New York Medical College

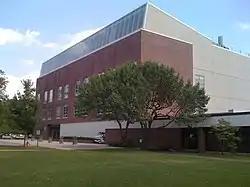
The Medical Education Center (MEC) houses facilities of the School of Medicine. It is distinguished by the prominent location of the naturally-lit gross anatomy laboratory (top floor).

Founded in 1860, the School of Medicine at New York Medical College is one of the oldest in the nation. It is the largest of the three graduate schools, awarding approximately 190 Doctor of Medicine degrees per year. Students have the opportunity to earn dual degrees such as M.D./M.P.H., M.D./M.S. or M.D./Ph.D. in the School of Health Sciences and Practice or Graduate School of Biomedical Sciences